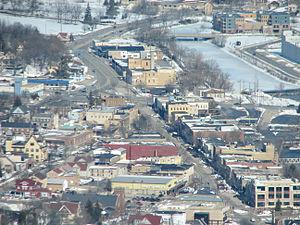
La ville de West Bend est le siège du comté de Washington, dans le Wisconsin, aux États-Unis.